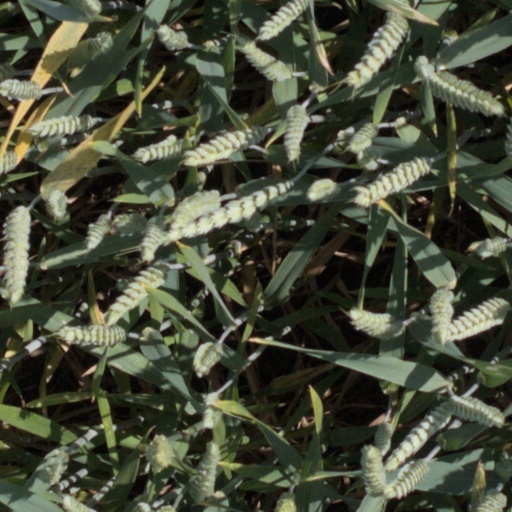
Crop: wheat